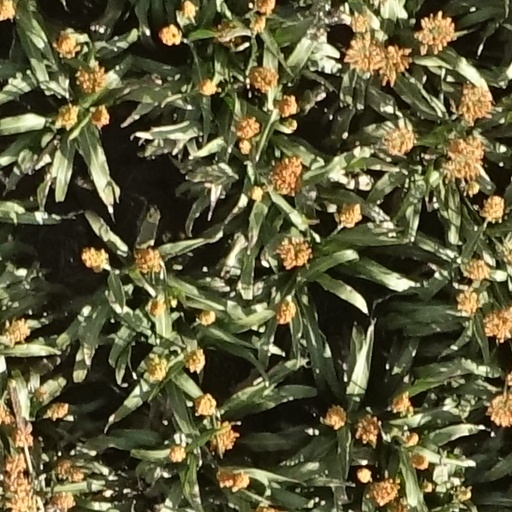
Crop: sorghum